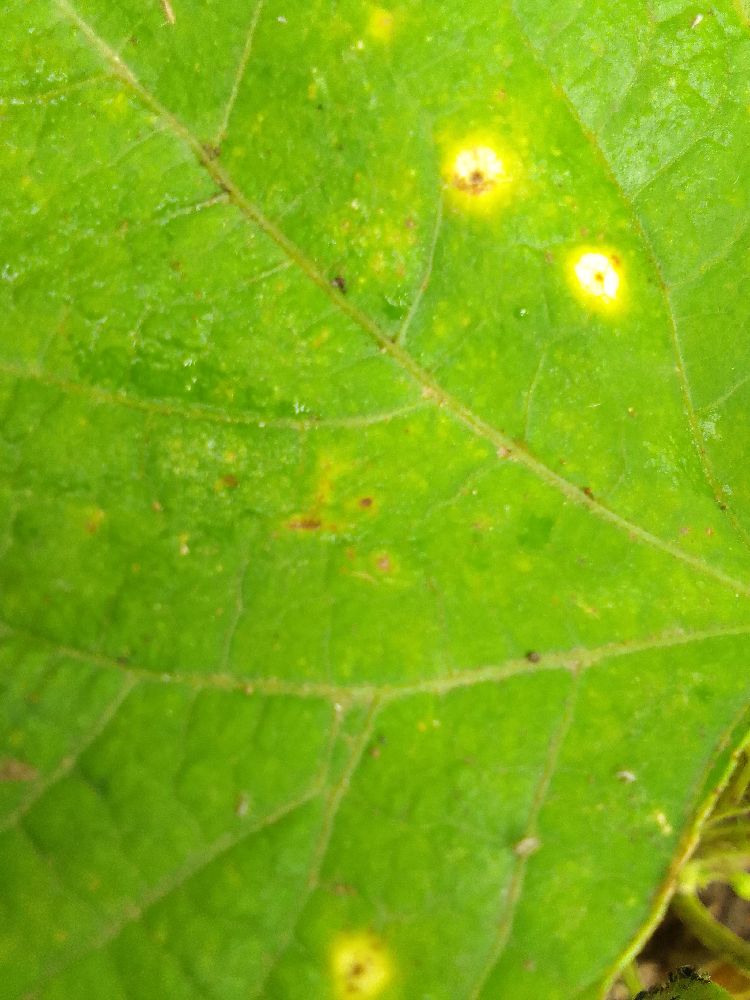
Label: rust